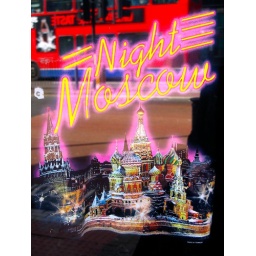
t shirt in london window with bus reflected